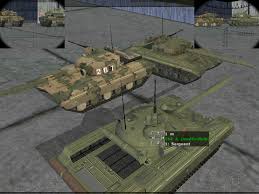
Label: Tank